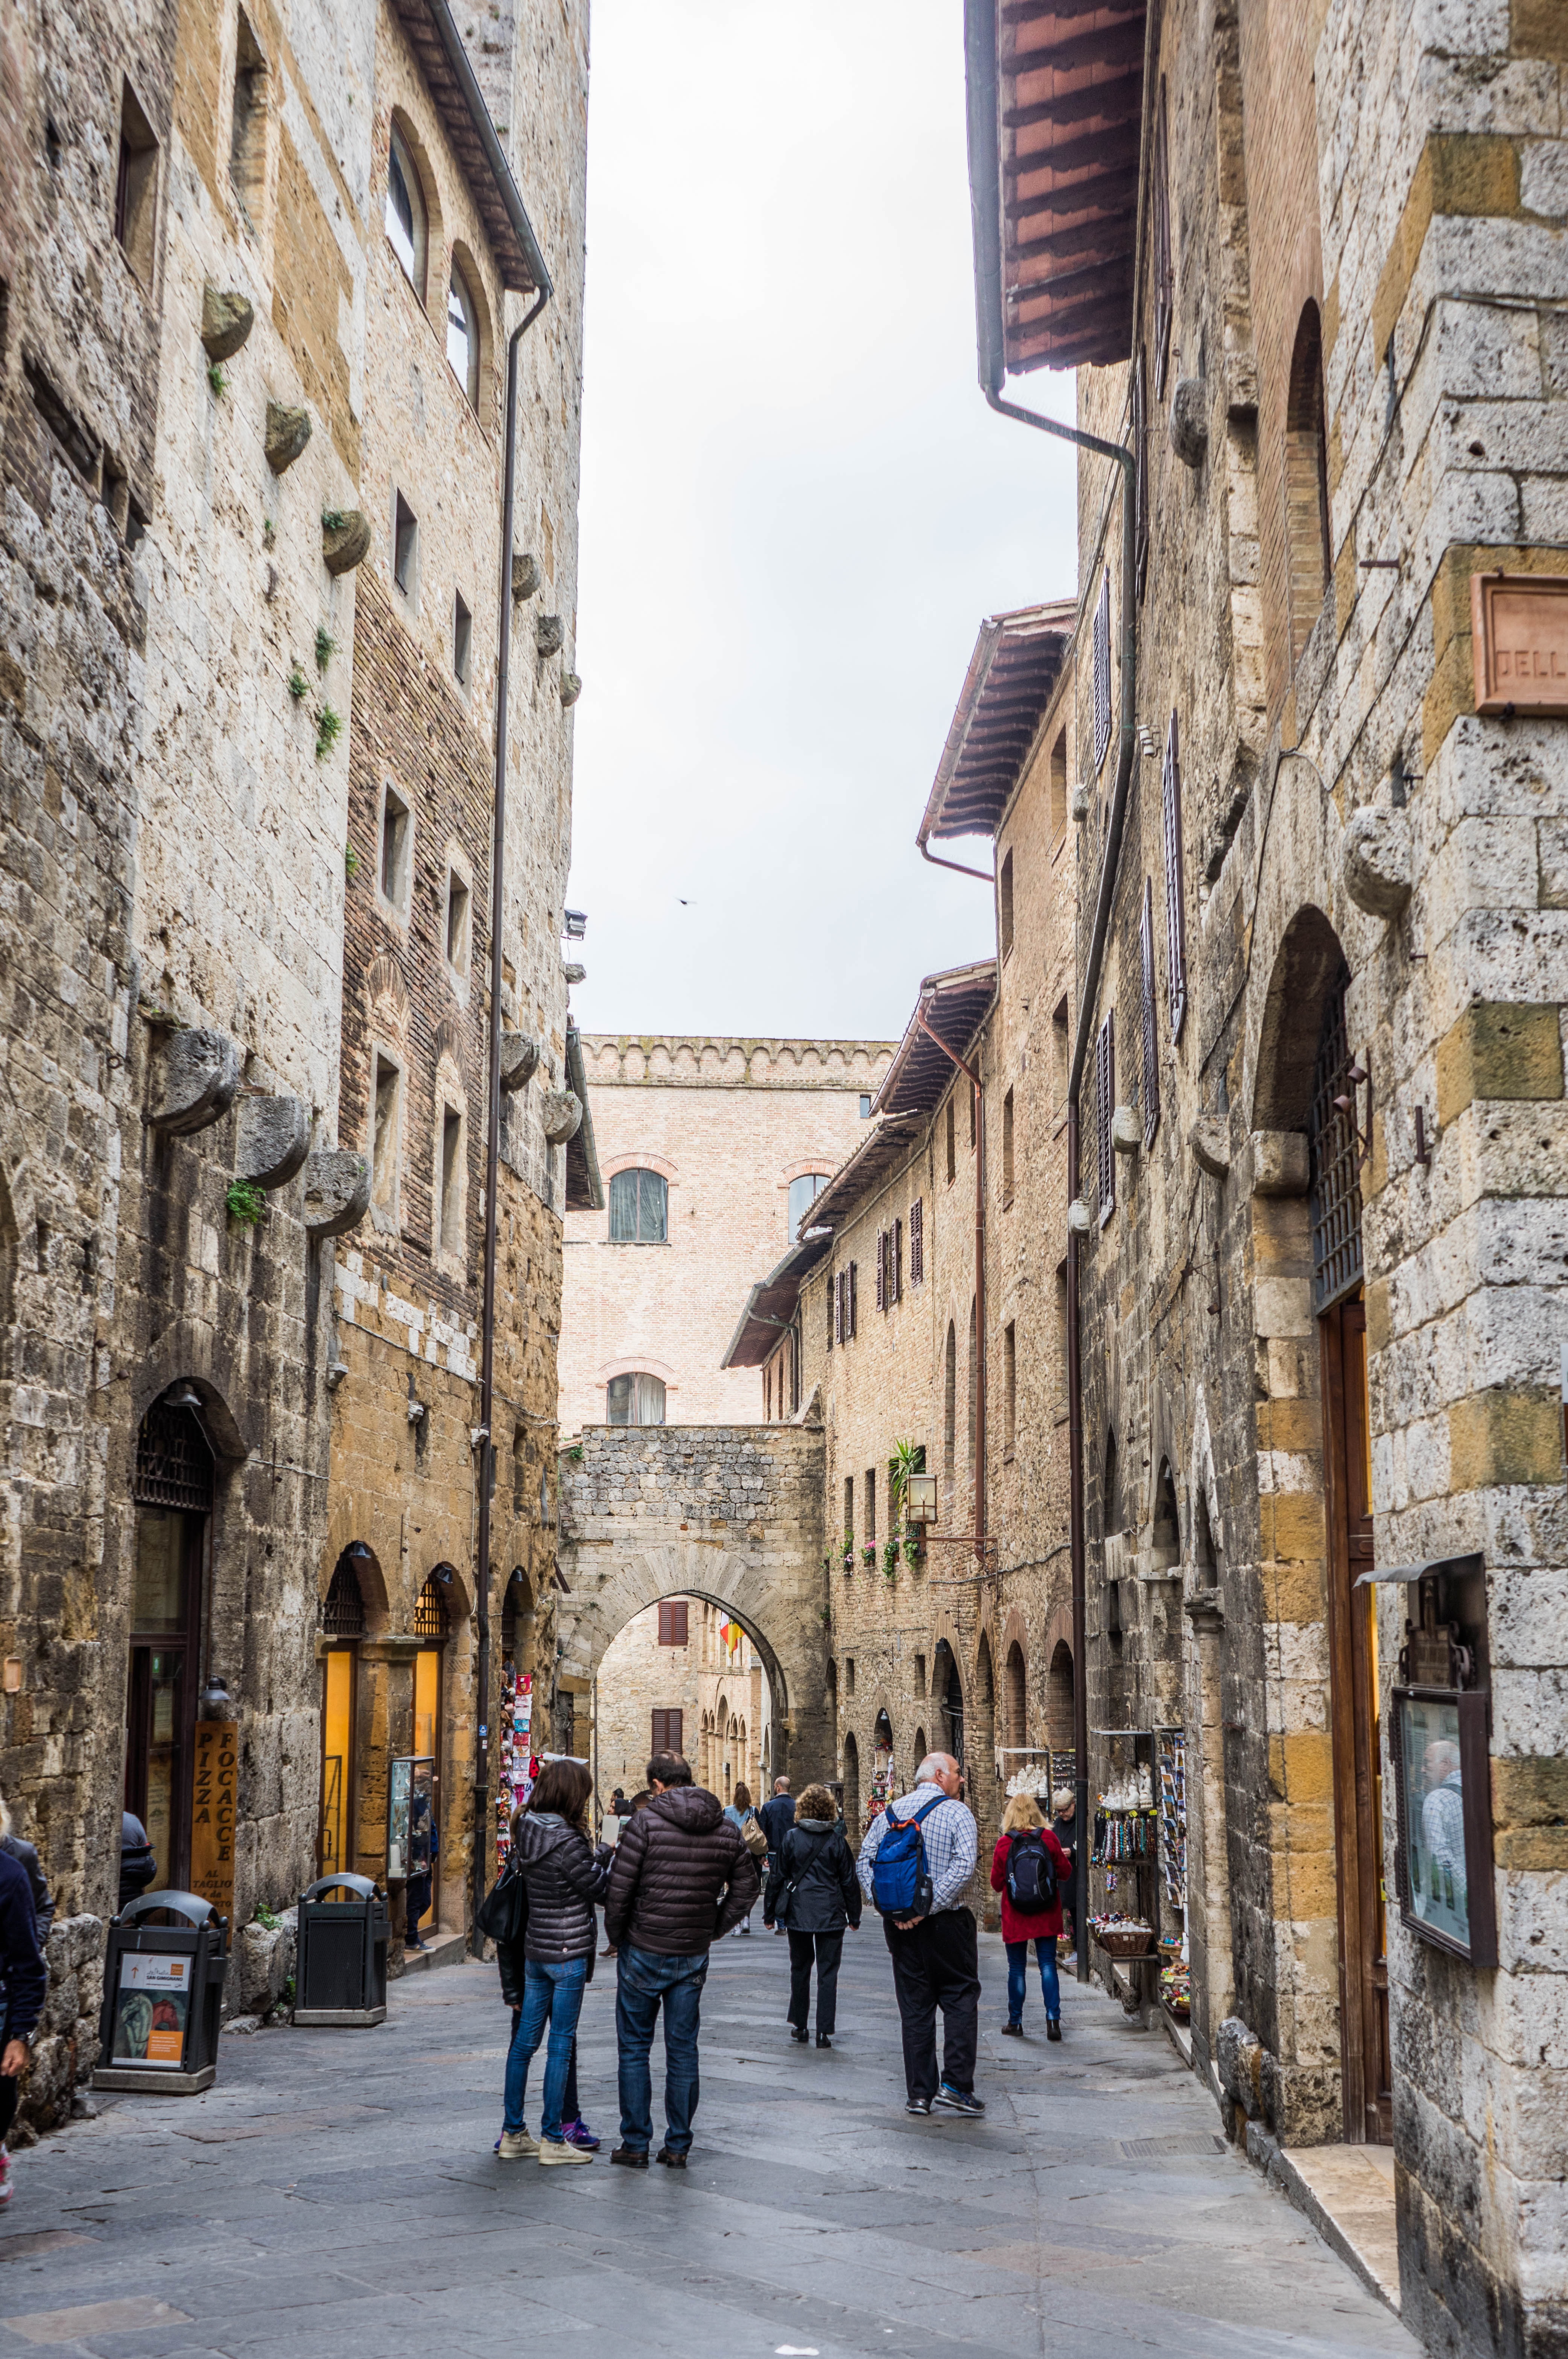
outdoor, architecture, road, street, town, alley, city, cityscape, travel, ancient, italy, tuscany, facade, exterior, historic, tourism, waterway, medieval, infrastructure, historical, middle ages, neighbourhood, san gimignano, ancient history, human settlement